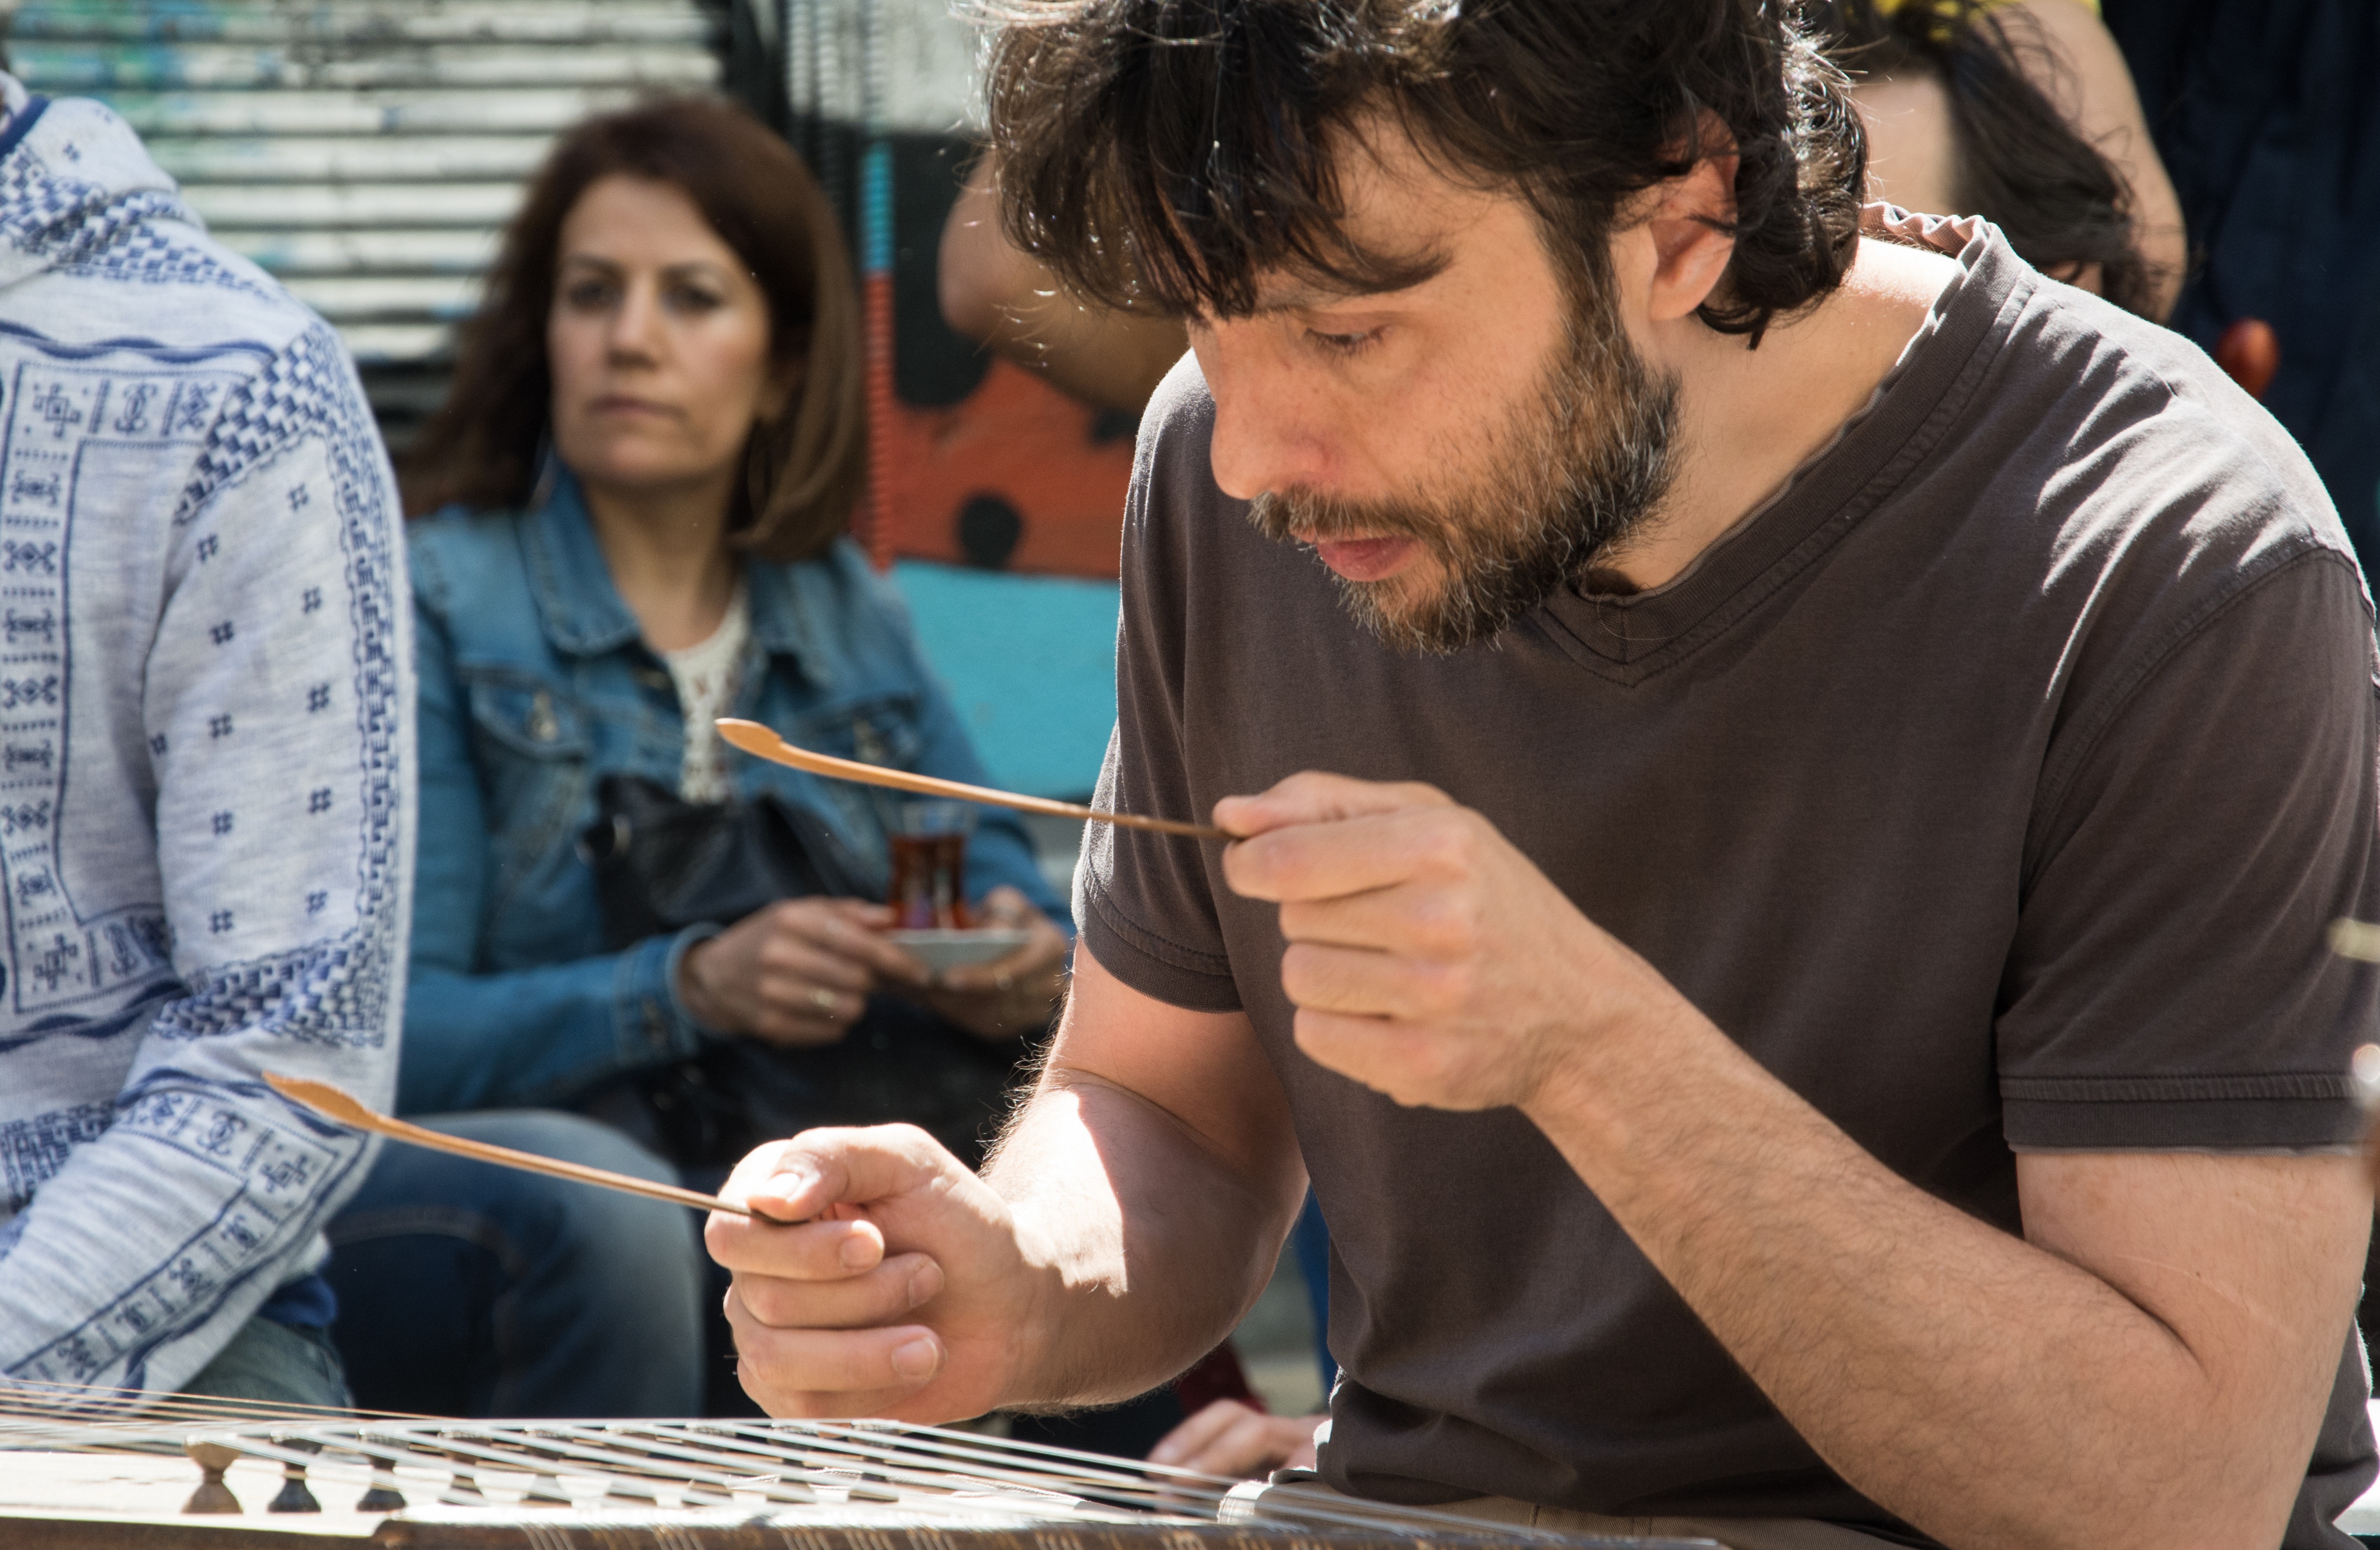
person, music, road, musician, istanbul, street musician